John VII Palaiologos

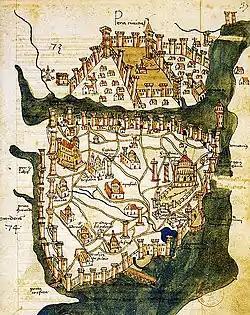
1422 map of Constantinople by cartographer Cristoforo Buondelmonti, the oldest surviving map of the city

John VII never gave up his claim to be emperor, and continued to be a powerful political player in the Byzantine Empire for years following his deposition. Sometime before 1397, possibly as early as 1390, John married Irene Gattilusio, daughter of Francesco II Gattilusio, the lord of the island of Lesbos. After John V returned to the throne, Bayezid summoned both junior co-emperors, Manuel and John VII, to join the sultan's campaigns in Anatolia. They were both forced to take part in the Ottoman subjection of Philadelphia, the last Christian city in western Anatolia. When John V died in 1391, Manuel, at Bayezid's court at the time, quickly made his way to Constantinople to pre-empt John VII claiming the throne.